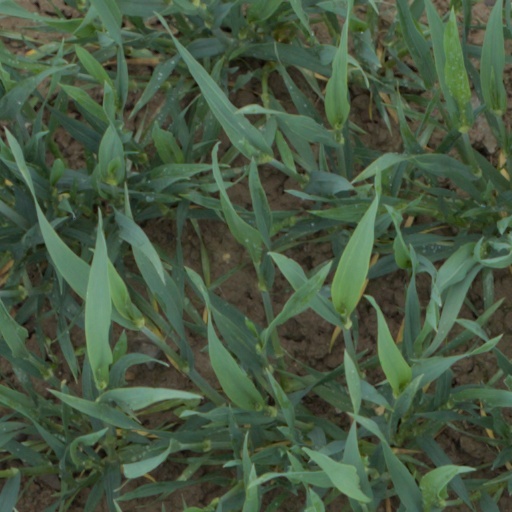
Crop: wheat